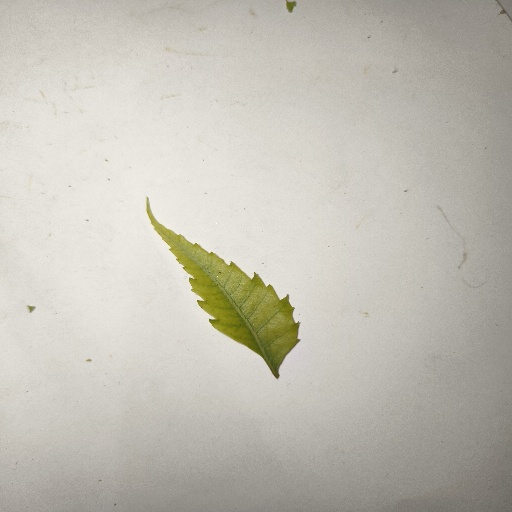
Species: Neem
Leaf condition: Yellow Leaf